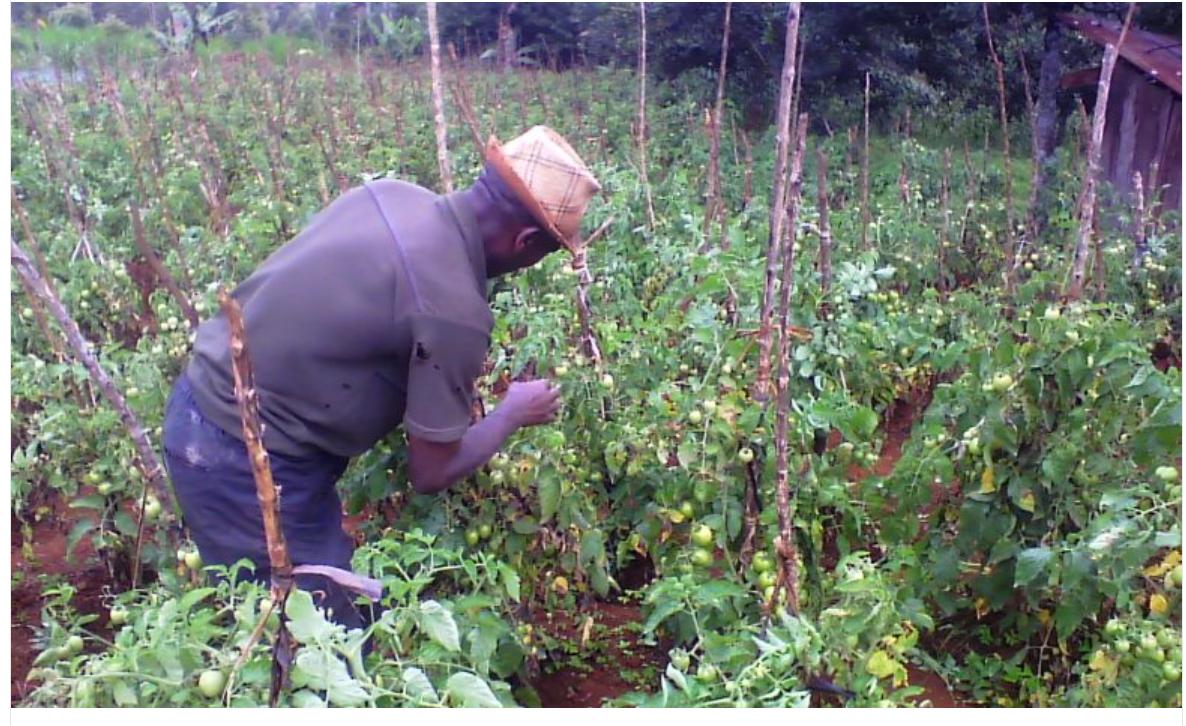
Bwana shamba akiwa anahudumia shamba la minyanya lenye miche ya kijani kibichi iliyokomaa vizuri tayari kwa ajili ya kuvuna nyanya hizi na kupeleka sokoni ili aweze kuuza. Nyanya zimemea kwa wingi na zimekaa na rangi ya kijani inayoakisi matunzo ya mkulima. Shamba hili linampatia mkulima kipato ili aweze kuishi.